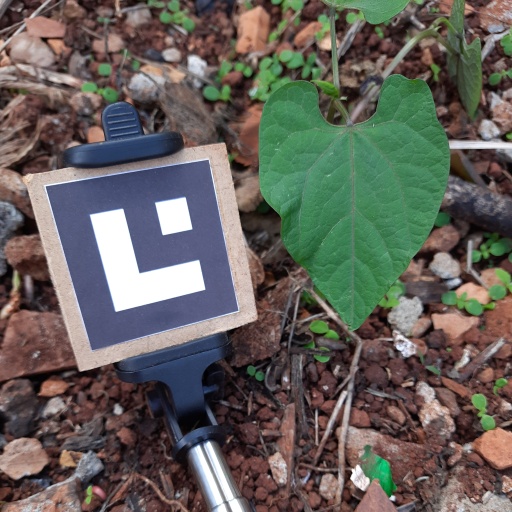
Observations: wavy surface, no eating holes, under shade